IIT Mandi

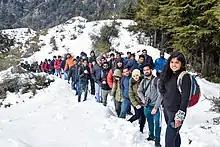
HTC trek in the snow at Kandi Pass, Jan '20

The Student Gymkhana is the student self-governance body. It invites student participation and acts as a bridge between the students and the faculty. It helps in the overall smooth functioning of all student-related activities. It also assists the students in participating in various student exchange programs and internships. Student activities at IIT Mandi are grouped into six different societies namely, Academic, Cultural, Literary, Research, Sports and Technical. Additional activities are grouped in General Affairs under the General Secretary.